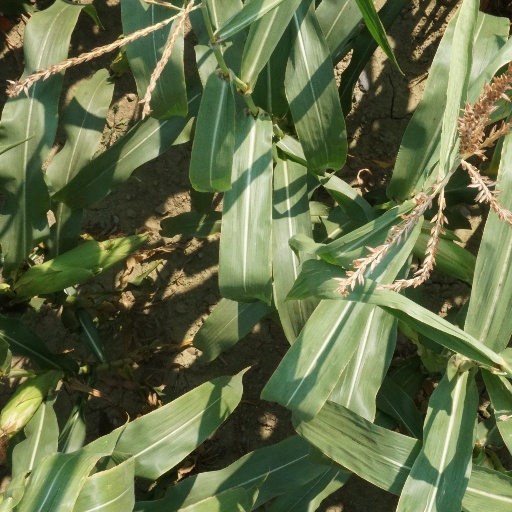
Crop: maize; corn